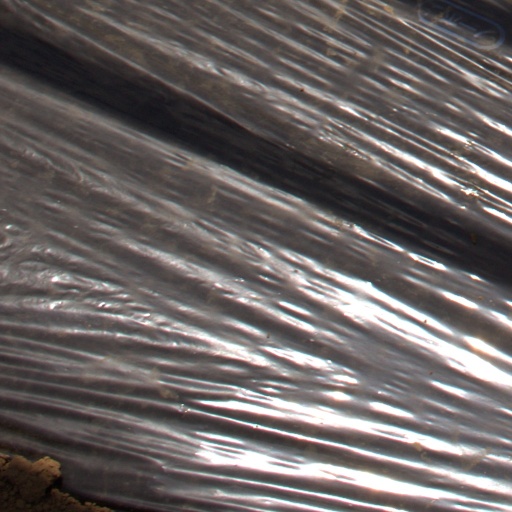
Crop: Jerusalem artichoke